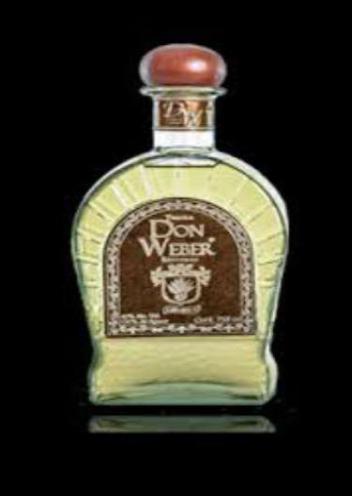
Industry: Food